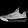
Label: Sneaker